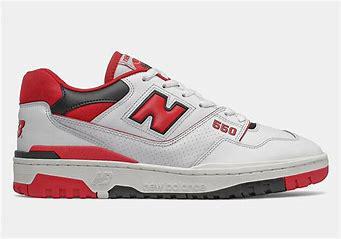
Brand: New
Model: Balance New Balance 550